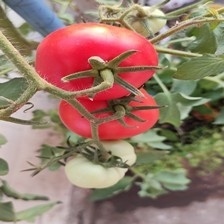
Label: tomato